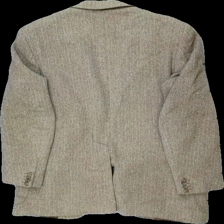
View: back
Type: Jacket
Category: Men
Brand: Gant
Colors: Brown, Beige
Material: 100% ull
Pattern: Other
Cut: V-collar
Size: 50
Season: All
Price range: 100-150
Recommended usage: Reuse
Description: fiskbensmönstrad kavaj med fickor och beig bruna knappar